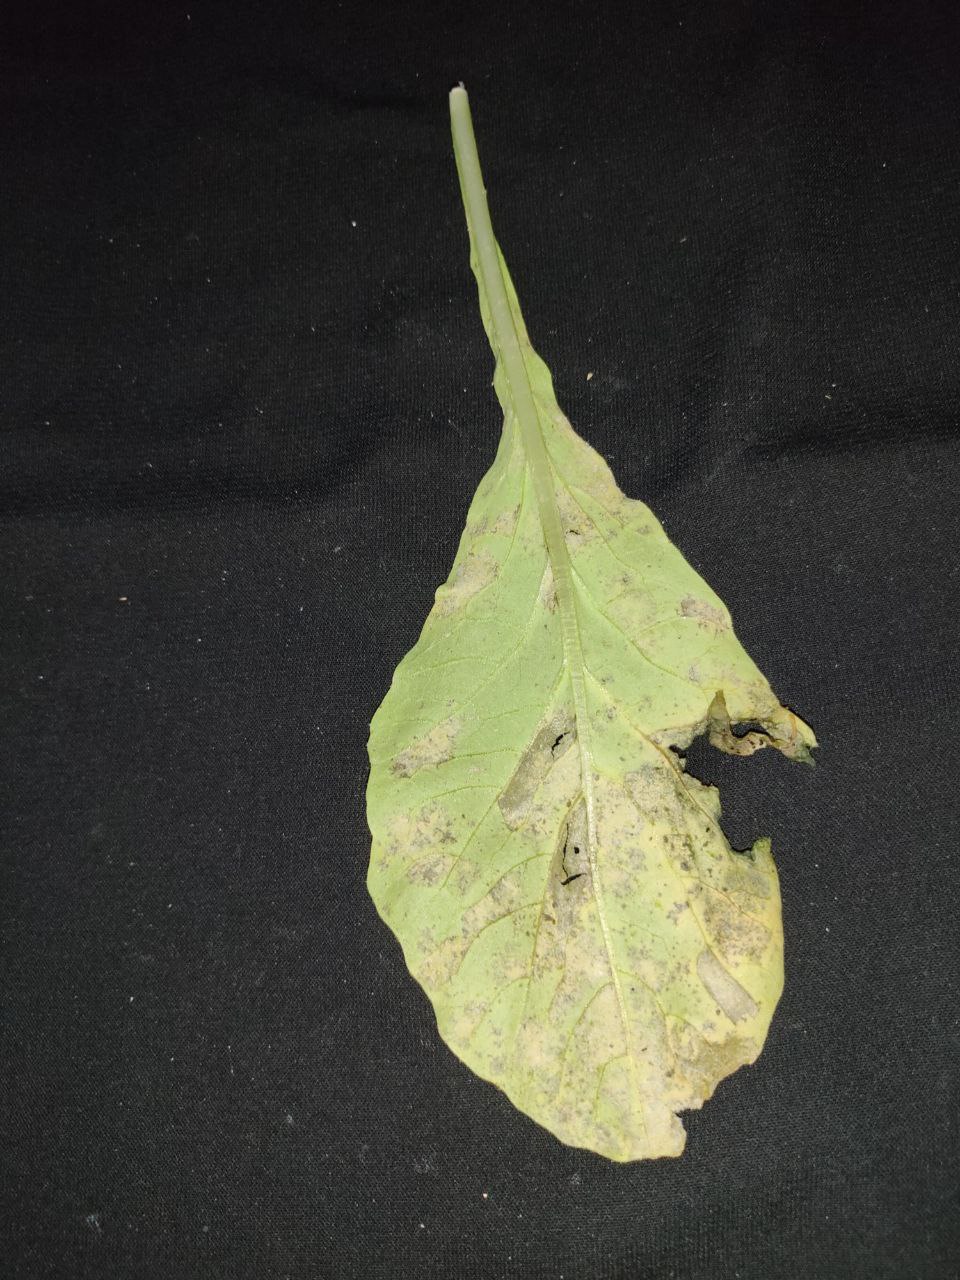
Label: Downey mildew